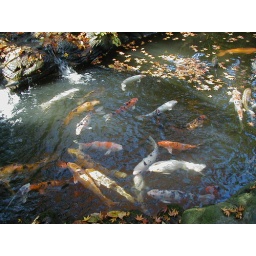
Some Koi fish in a Pond, they were flying out of the water and splashing me